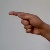
The image shows a hand gesture representing the letter 'G' in Indian Sign Language.